O. J. Simpson

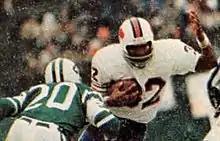
Simpson breaking the NFL's single-season rushing record in 1973

As a senior in 1968, Simpson rushed for 1,709 yards and 22 touchdowns in the regular season, earning the Heisman Trophy, the Maxwell Award, and Walter Camp Award. He held the record for the Heisman's largest margin of victory for 51 years, defeating runner-up Leroy Keyes by 1,750 points. In the Rose Bowl on New Year's Day, #2 USC faced top-ranked Ohio State; Simpson ran for 171 yards, including an 80-yard touchdown run, in a 27–16 loss. Simpson's number 32 jersey was later retired by USC.